Rasputin (1928 film)

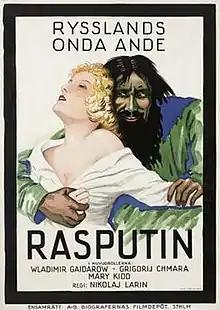
Theatrical film poster

Rasputin, The Prince of Sinners (German: Dornenweg einer Fürstin), or simply Rasputin, is a 1928 German-Soviet drama film co-directed by Nikolai Larin and Boris Nevolin and starring Vladimir Gajdarov, Suzanne Delmas and Ernst Rückert. The film's poster showed the tagline "rysslands onda ande", which translates as "Russia's Evil Spirit". It was shot at the Johannisthal Studios in Berlin.